2019 Salvadoran presidential election

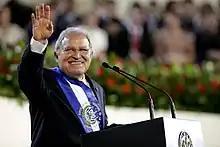
Salvador Sánchez Cerén at his inauguration in 2014.

Salvador Sánchez Cerén, the then vice president of El Salvador, won the 2014 presidential election by a narrow margin. As a member of the left-wing Farabundo Martí National Liberation Front (FMLN), he defeated Norman Quijano, the then mayor of San Salvador of the right-wing Nationalist Republican Alliance, in that election's second round, winning 50.11 percent of the vote by a margin of 6,364 votes. Sánchez Cerén was inaugurated on 1 June 2014, succeeding fellow FMLN President Mauricio Funes. He was the first former guerrilla fighter from the Salvadoran Civil War to be elected president.